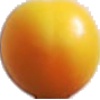
Label: cherry_wax_yellow